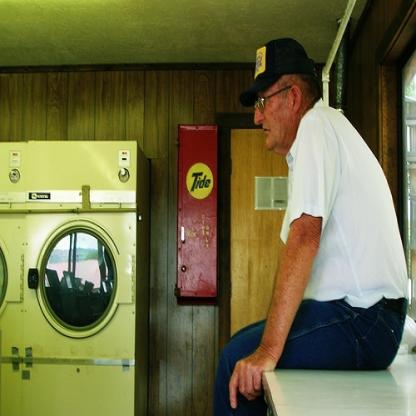
Scene: Indoor